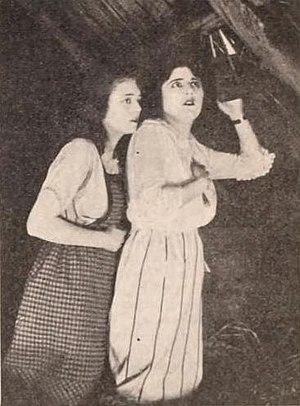
Eugenia Gilbert est une actrice du cinéma muet américain née le 18 novembre 1902 à East Orange, New Jersey et morte le 8 décembre 1978 à Santa Monica, Californie.